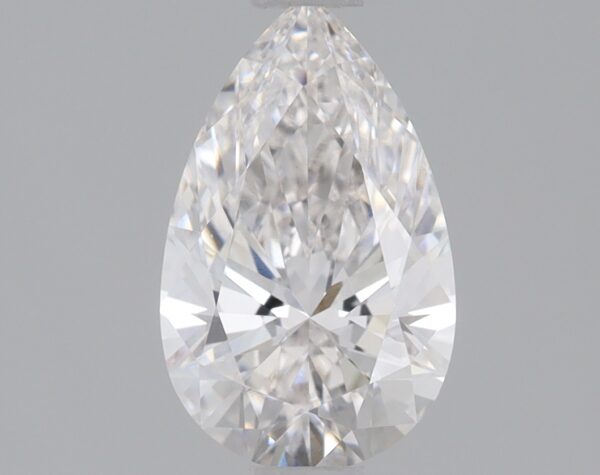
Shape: pear
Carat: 0.75
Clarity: VS1
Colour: G
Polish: EX
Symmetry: EX
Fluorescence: NONE
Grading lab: IGI
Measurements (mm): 8.29 x 5.13 x 3.12